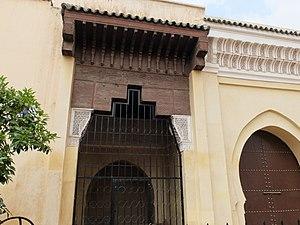
La mosquée Bab Doukkala est une importante mosquée de quartier à Marrakech, au Maroc, datant du XVIᵉ siècle. Elle porte le nom de la porte voisine, Bab Doukkala, dans le rempart occidental de la médina. Elle est également connue sous le nom de Mosquée al-Hurra.